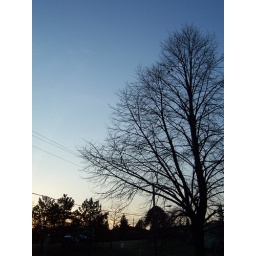
a tree in my neighbourhood. I was returning home from school. I love the colours that sky creates.